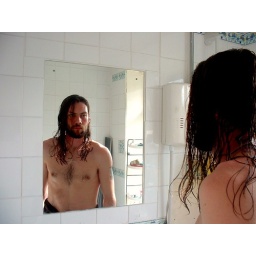
Sometimes the man in the mirror is'unt the person you want him to be